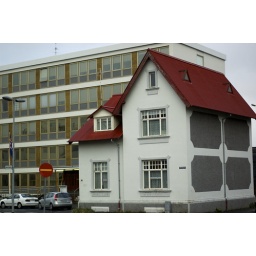
little house by the bus depot